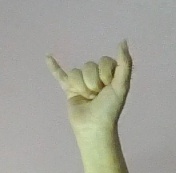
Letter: ya